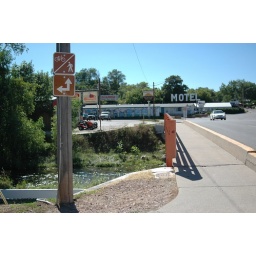
You cross the river to stay on the bike path by hanging a u-turn over this bridge.